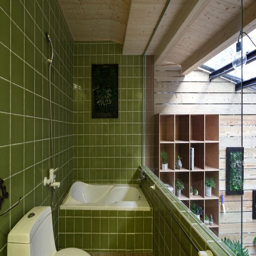
the adventure of the light by industry